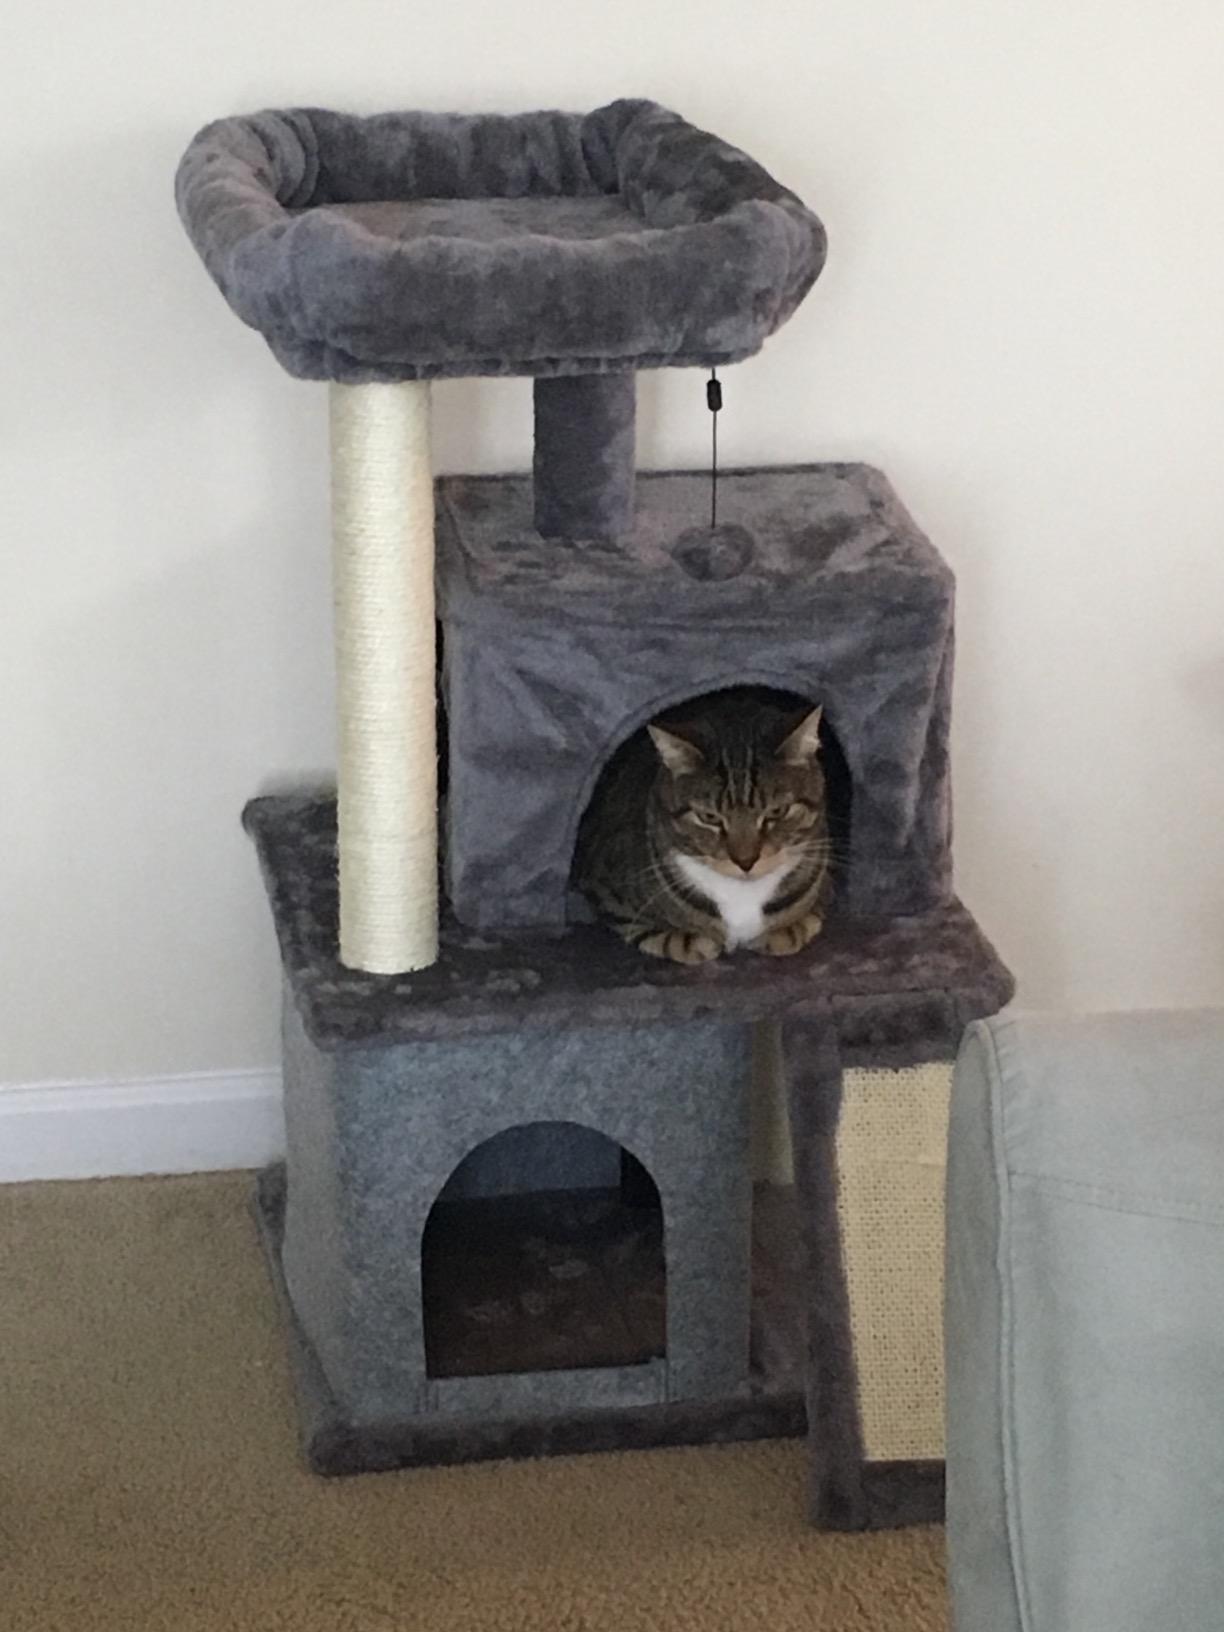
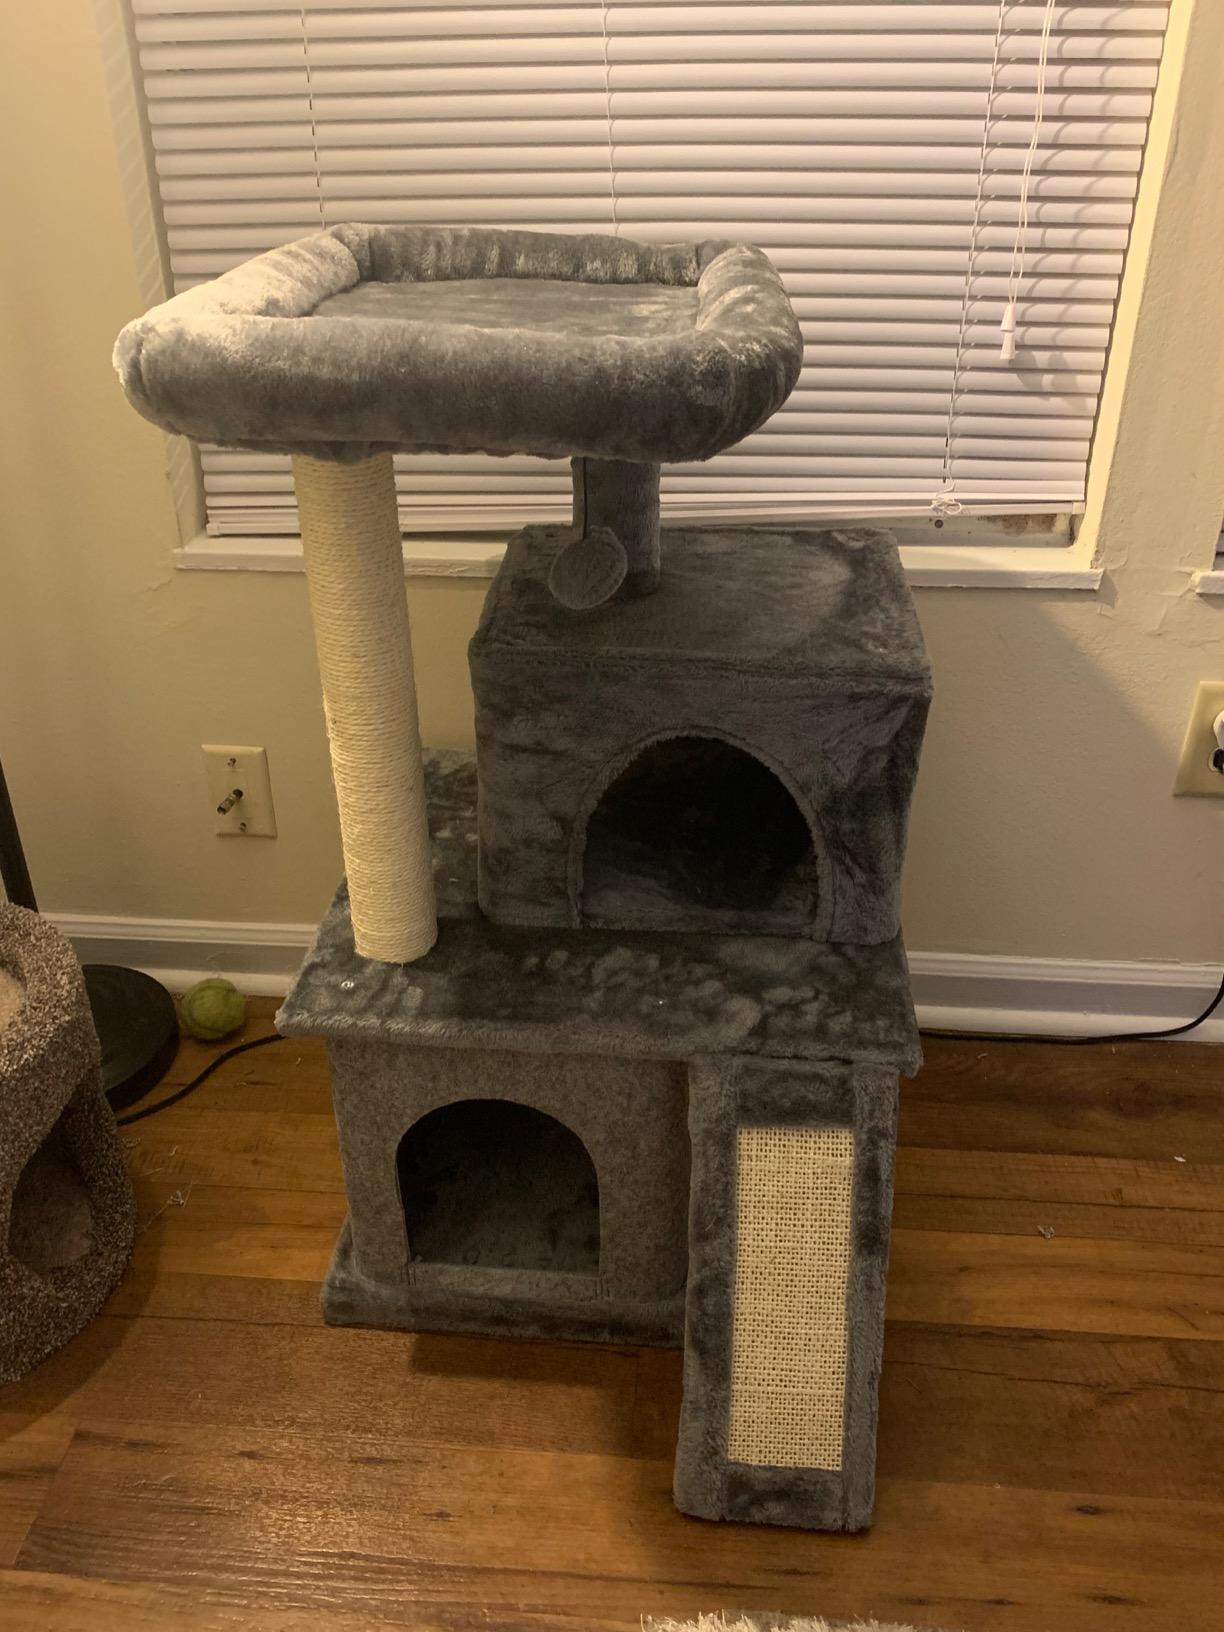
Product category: items_cat tree
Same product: yes